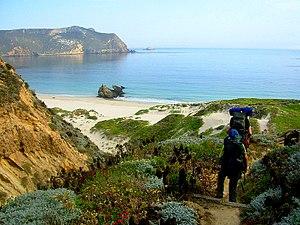
La Province floristique de Californie est une région floristique de climat méditerranéen formant une bande côtière dans le sud-ouest de l'Amérique du Nord. Cette région est identifiée comme un point chaud de biodiversité par Conservation International.